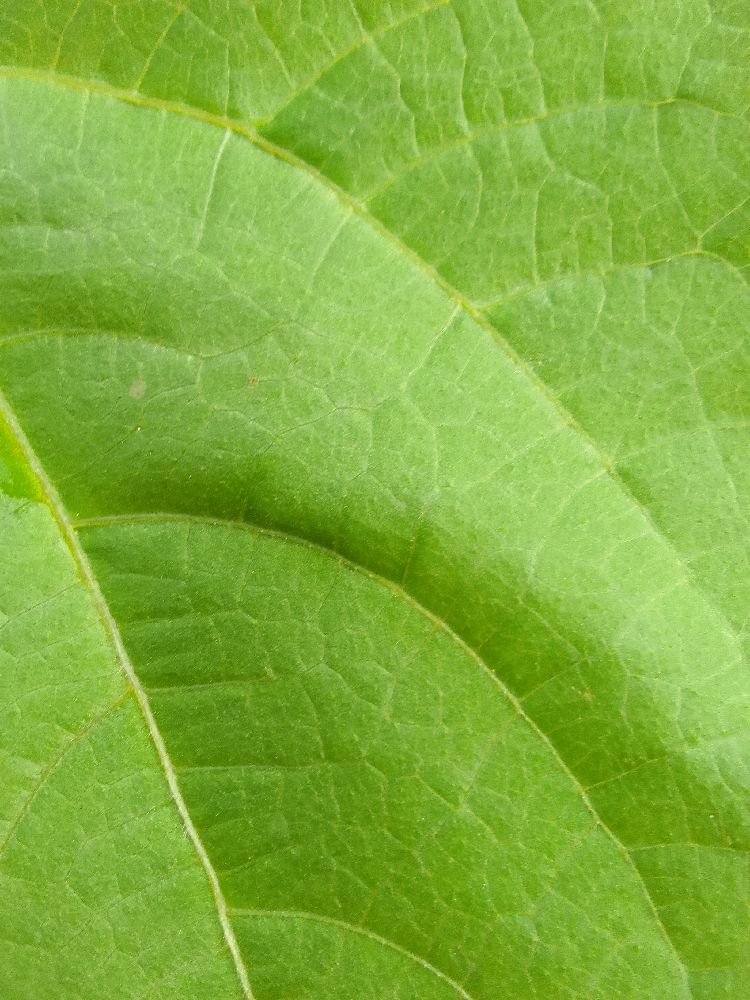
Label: healthy